Colt M1877

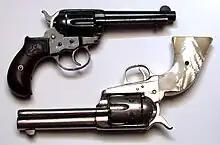
Colt "Thunderer" with ejector rod p(above), compared to Colt Single-Action Army (below).

The Colt M1877 was a double-action revolver manufactured by Colt's Patent Fire Arms from January 1877 until 1909 for a total of 166,849 revolvers. The Model 1877 was offered in three calibers, which lent them three unofficial names: the "Thunderer", the "Lightning", and the "Rainmaker". The principal difference between the models was the cartridge in which they were chambered for, these are the "Thunderer" in .41 Long Colt; the "Lightning" in .38 Long Colt; and the "Rainmaker" in .32 Long Colt. All of the models had a six-round capacity.